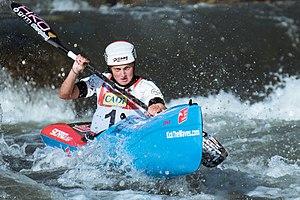
Martina Satková durant le championnat du monde 2019 de canoë de descente à La Seu d'Urgell, Espagne.